Endrass surface

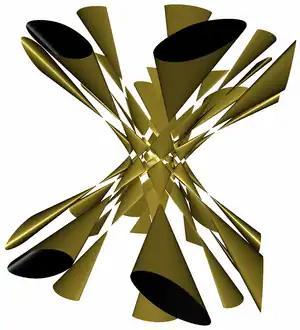

In algebraic geometry, an Endrass surface is a nodal surface of degree 8 with 168 real nodes, found by . This is the most real nodes known for its degree; however, the best proven upper bound, 174, does not match the lower bound given by this surface.